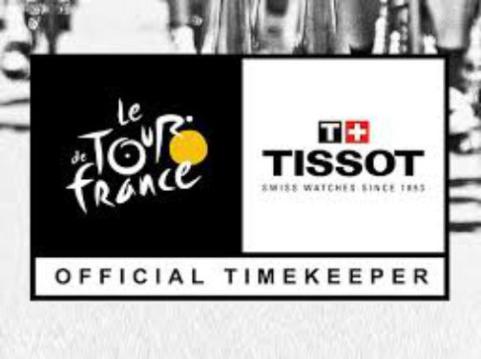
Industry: Clothes